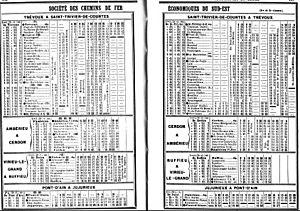
Indicateur Chaix des chemins de fer - Mai 1914 Compagnie des Chemins de fer économiques du Sud-Est Lignes Trévoux - Saint-Trivier de Courtes, Ambérieux à Cerdon, Virieu le Grand à Ruffieu, Pont d'Ain à Jujurieux
Les Tramways de l'Ain est le nom générique donné à un ancien réseau ferroviaire du département de l'Ain, principalement constitué de chemins de fer économiques de type tramway à voie métrique, commencé dès 1879, et développant 485 km de voies à son apogée.